Terry McGriff

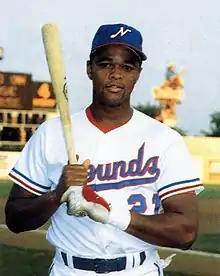
McGriff with the Nashville Sounds in 1988

Terence Roy McGriff (born September 23, 1963) is an American former professional baseball player who played for the Cincinnati Reds, Houston Astros, Florida Marlins, and St. Louis Cardinals of Major League Baseball (MLB).